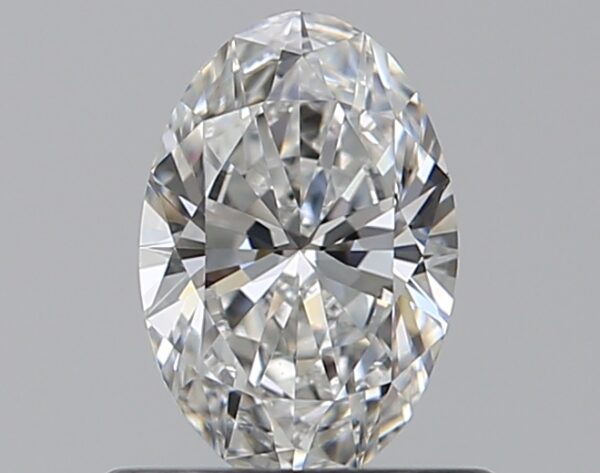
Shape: oval
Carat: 0.5
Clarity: VS1
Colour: E
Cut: EX
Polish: EX
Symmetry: VG
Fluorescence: N
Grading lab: GIA
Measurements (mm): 6.65 x 4.43 x 2.7